Baroque fortifications in the Black Forest

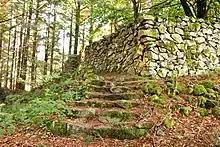
Baroque Schanze at the "Höchst" near Oberprechtal

Another important route across the Black Forest runs through the Kinzig valley, which is why there are numerous "schanze" positions here. Several sites are located near the Kinzig, others protect by roads. On the watershed between the Elz and Gutach is a fortification system that was built to guard the crossing to Hornberg. The line starts west of the Rensberg and continues over the Schnallenkopf and the Ziegelkopf eastwards to Hornberg. Another line runs over the Horniskopf and the Höchst to the Scheibeneck and guarded the road from Oberprechtal to Gutach im Breisgau, where the L107 runs today.